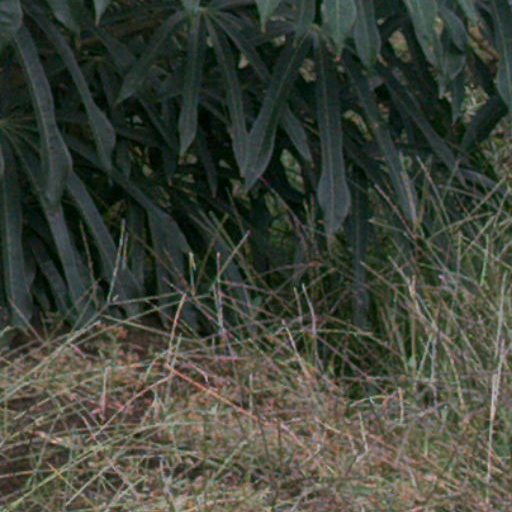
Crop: cassava